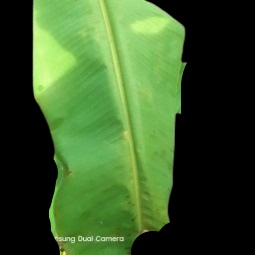
Label: Healthy